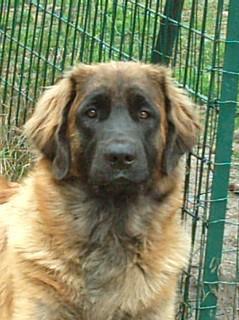
Leonberg